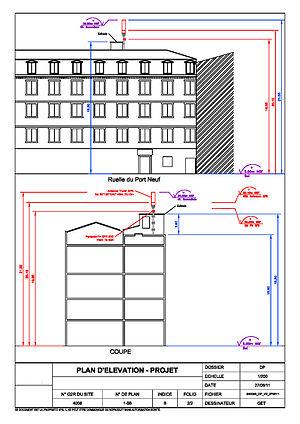
Plan antennes sur batiments
La simulation de champ électromagnétique permet de prévoir l’impact sur l'homme ou les machines de l'installation ou de la modification d'émetteurs, mais également ceux engendrés par tel ou tel choix de conception de bâtiments pièces et locaux.